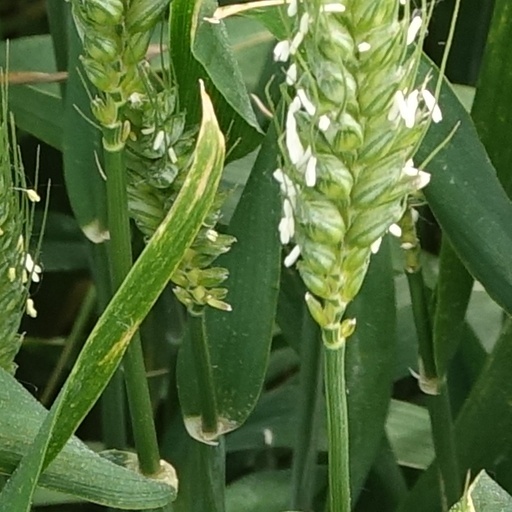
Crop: wheat